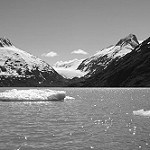
Label: B & W